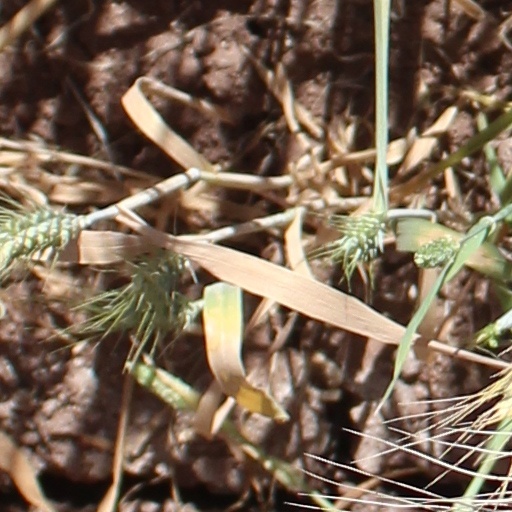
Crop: wheat